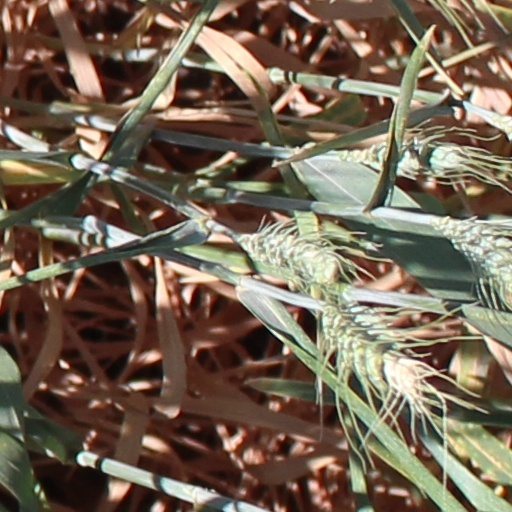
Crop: wheat